Barbara Jordan

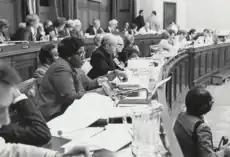

On July 25, 1974, Jordan delivered a 15-minute televised speech in front of the members of the U.S. House Judiciary Committee during the hearings that were part of the impeachment process against Richard Nixon.